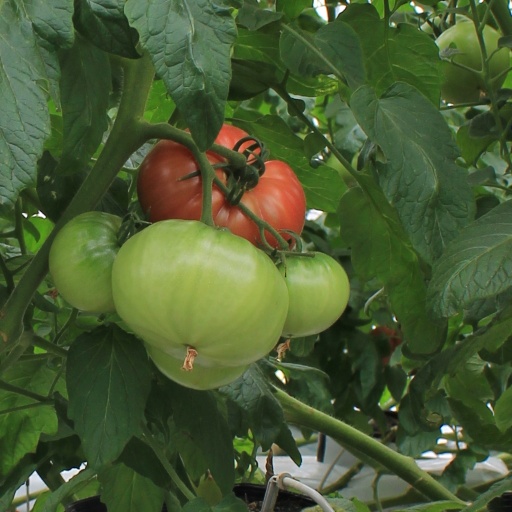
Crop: tomato